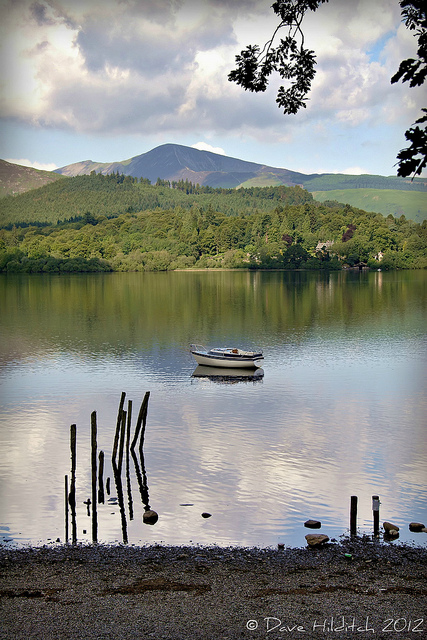
A boat floating in the middle of a calm lake.

A placid lake with a boat on it and mountains in the background.

A small boat floating on some water surrounded by a wooded, mountainous area.

A boat is sitting in the middle of the lake.